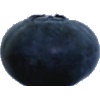
Label: blueberry